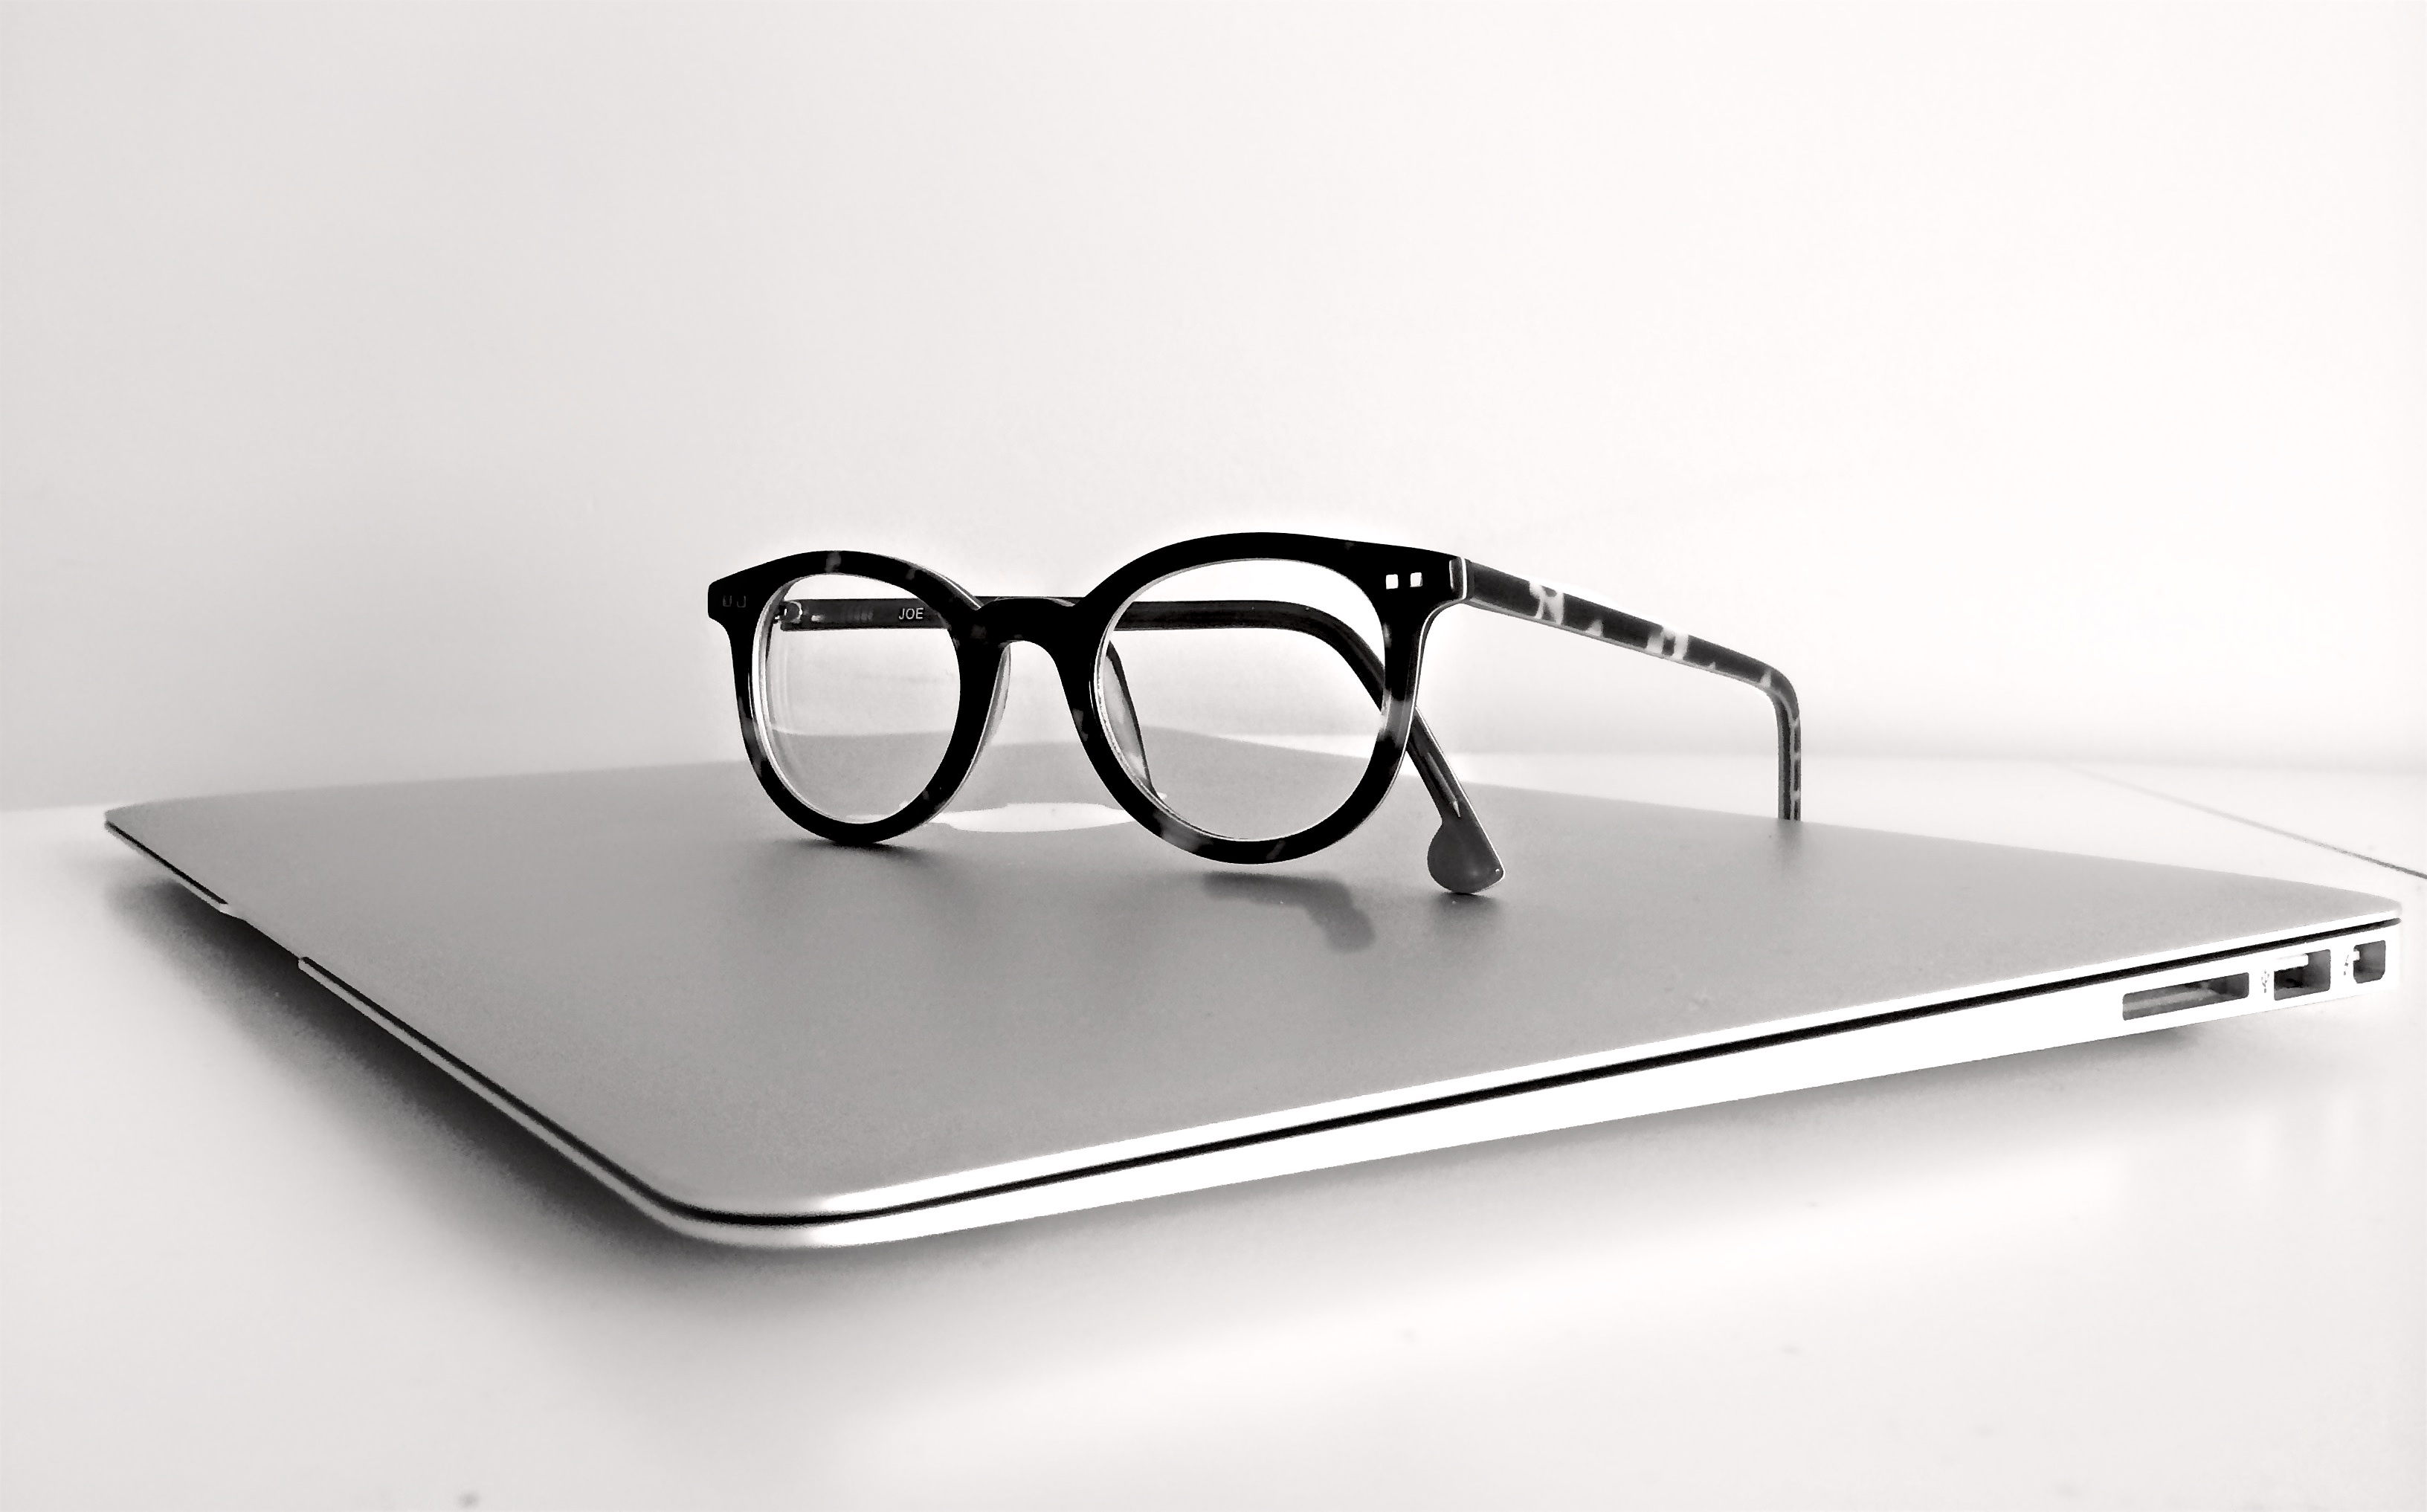
laptop, computer, macbook, apple, table, technology, furniture, brand, product, font, sunglasses, glasses, eyeglasses, rectangle, eyewear, shape, vision care